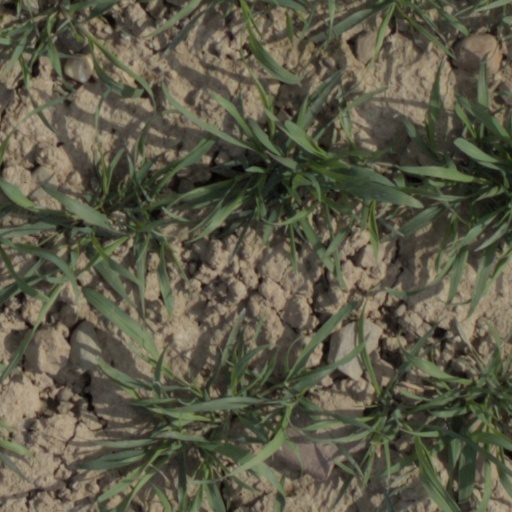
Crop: wheat